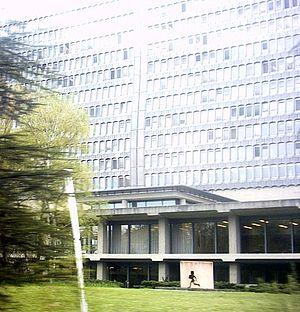
Cette liste présente les biens culturels d'importance nationale dans le canton de Genève. Cette liste correspond à l'édition 2009 de l'Inventaire Suisse des biens culturels d'importance nationale pour le canton de Genève. Il est trié par commune et inclus : 86 bâtiments séparés, 46 collections et 10 sites archéologiques.